Boophis bottae

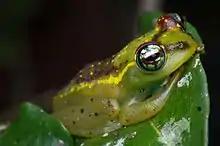
In the Andasibe-Mantadia National Park

"B. bottae" is locally abundant and currently classified as Least Concern by the IUCN. However, populations are suspected to be shrinking due to ongoing habitat destruction through agriculture, logging, charcoaling, and various invasive species. Other species in this genus have shown susceptibility to chytridiomycosis, however this does not currently appear to afflict amphibians in Madagascar.